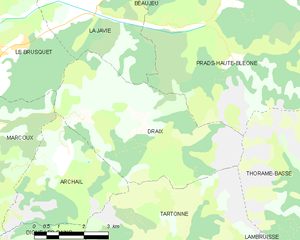
Carte des communes françaises: Draix
Draix est une commune française, située dans le département des Alpes-de-Haute-Provence en région Provence-Alpes-Côte d'Azur.